Kangaroo Island wine region

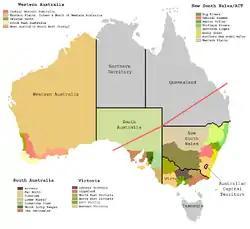
Australian wine zones & regions

Kangaroo Island wine region is a wine region which covers the full extent of Kangaroo Island in South Australia. The wine region is one of five wine regions comprising the Fleurieu zone. The term ‘Kangaroo Island’ was registered as an Australian Geographical Indication under the "Wine Australia Corporation Act 1980" on 8 December 2000. As of 2014, the region is reported as containing at least 30 growers and 12 wineries. As of 2014, the most common plantings within the region within a total planted area of was reported as being Shiraz followed by Cabernet Sauvignon and Chardonnay.